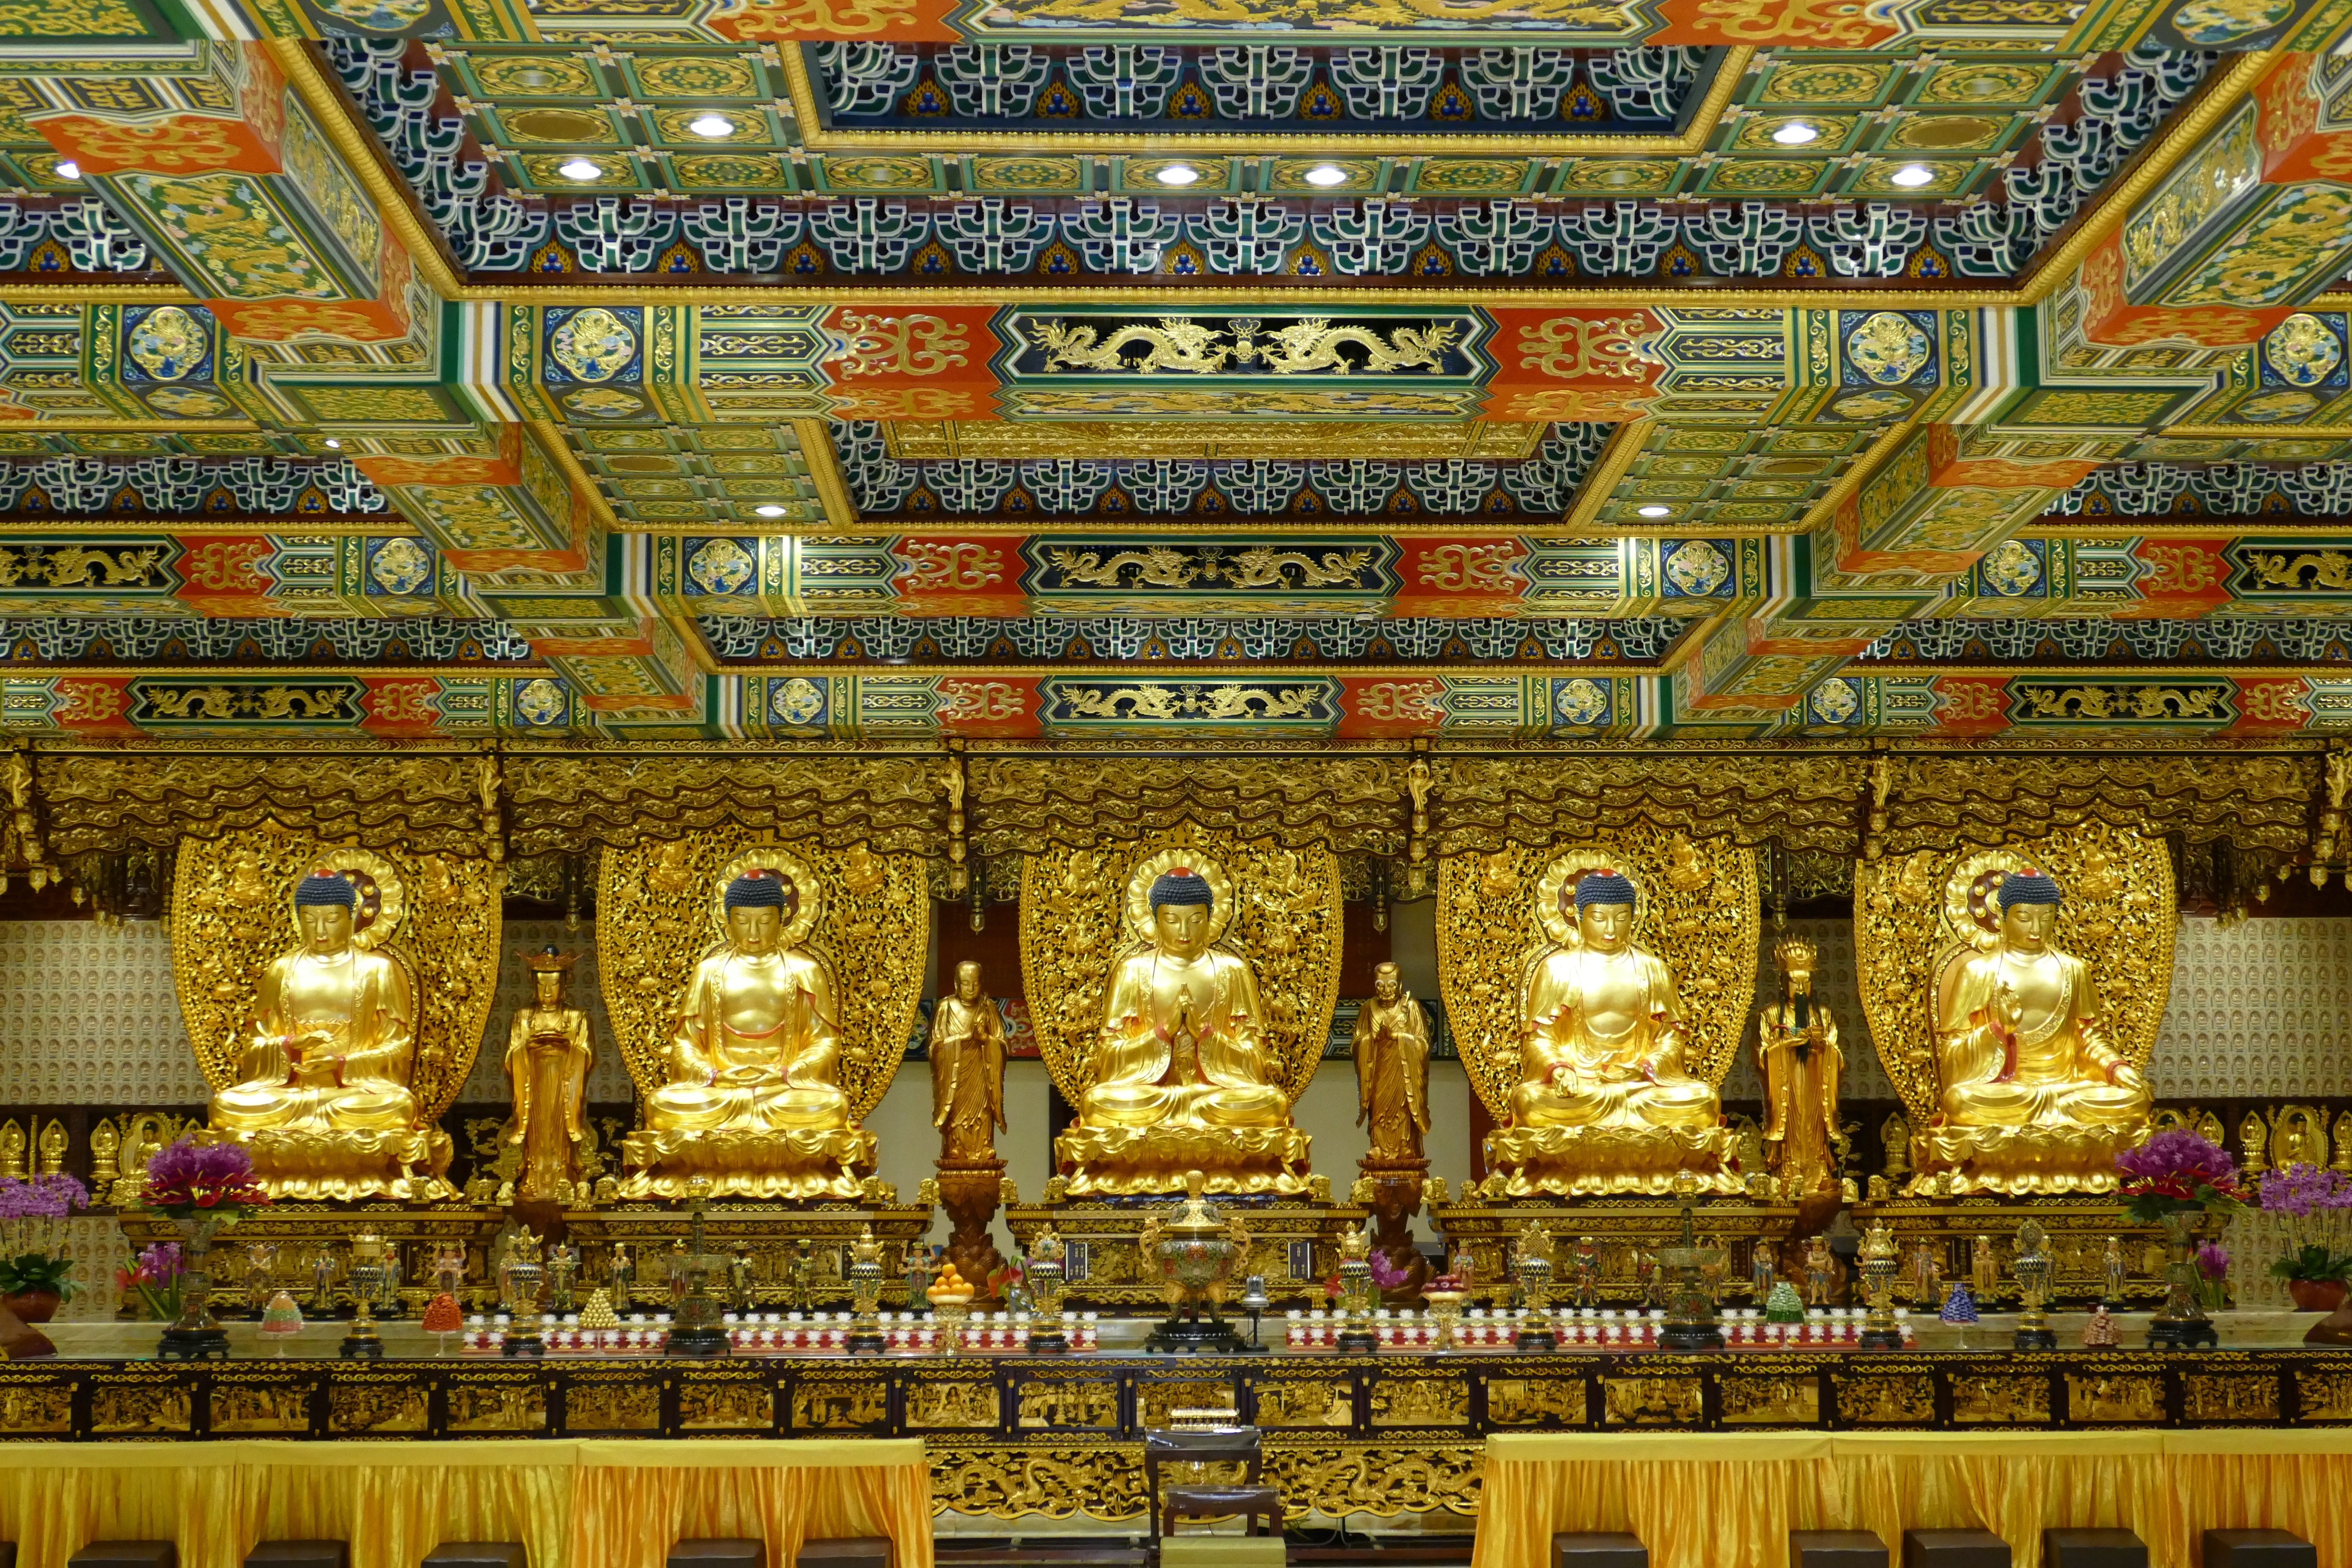
architecture, building, palace, golden, buddhism, religion, asia, place of worship, hong kong, sculpture, figure, temple, deity, china, screenshot, hindu temple, lantau, ancient history